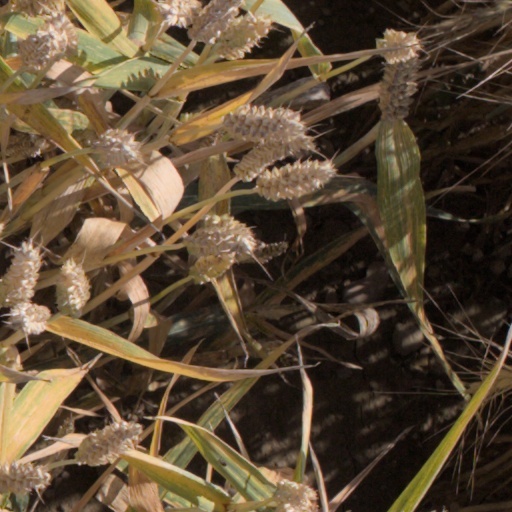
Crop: wheat